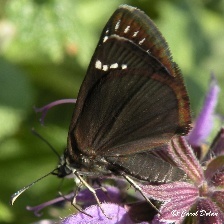
Species: SOOTYWING